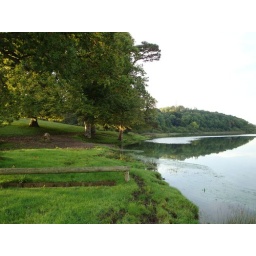
Jumping in and out of the water at the lake was a lot of fun